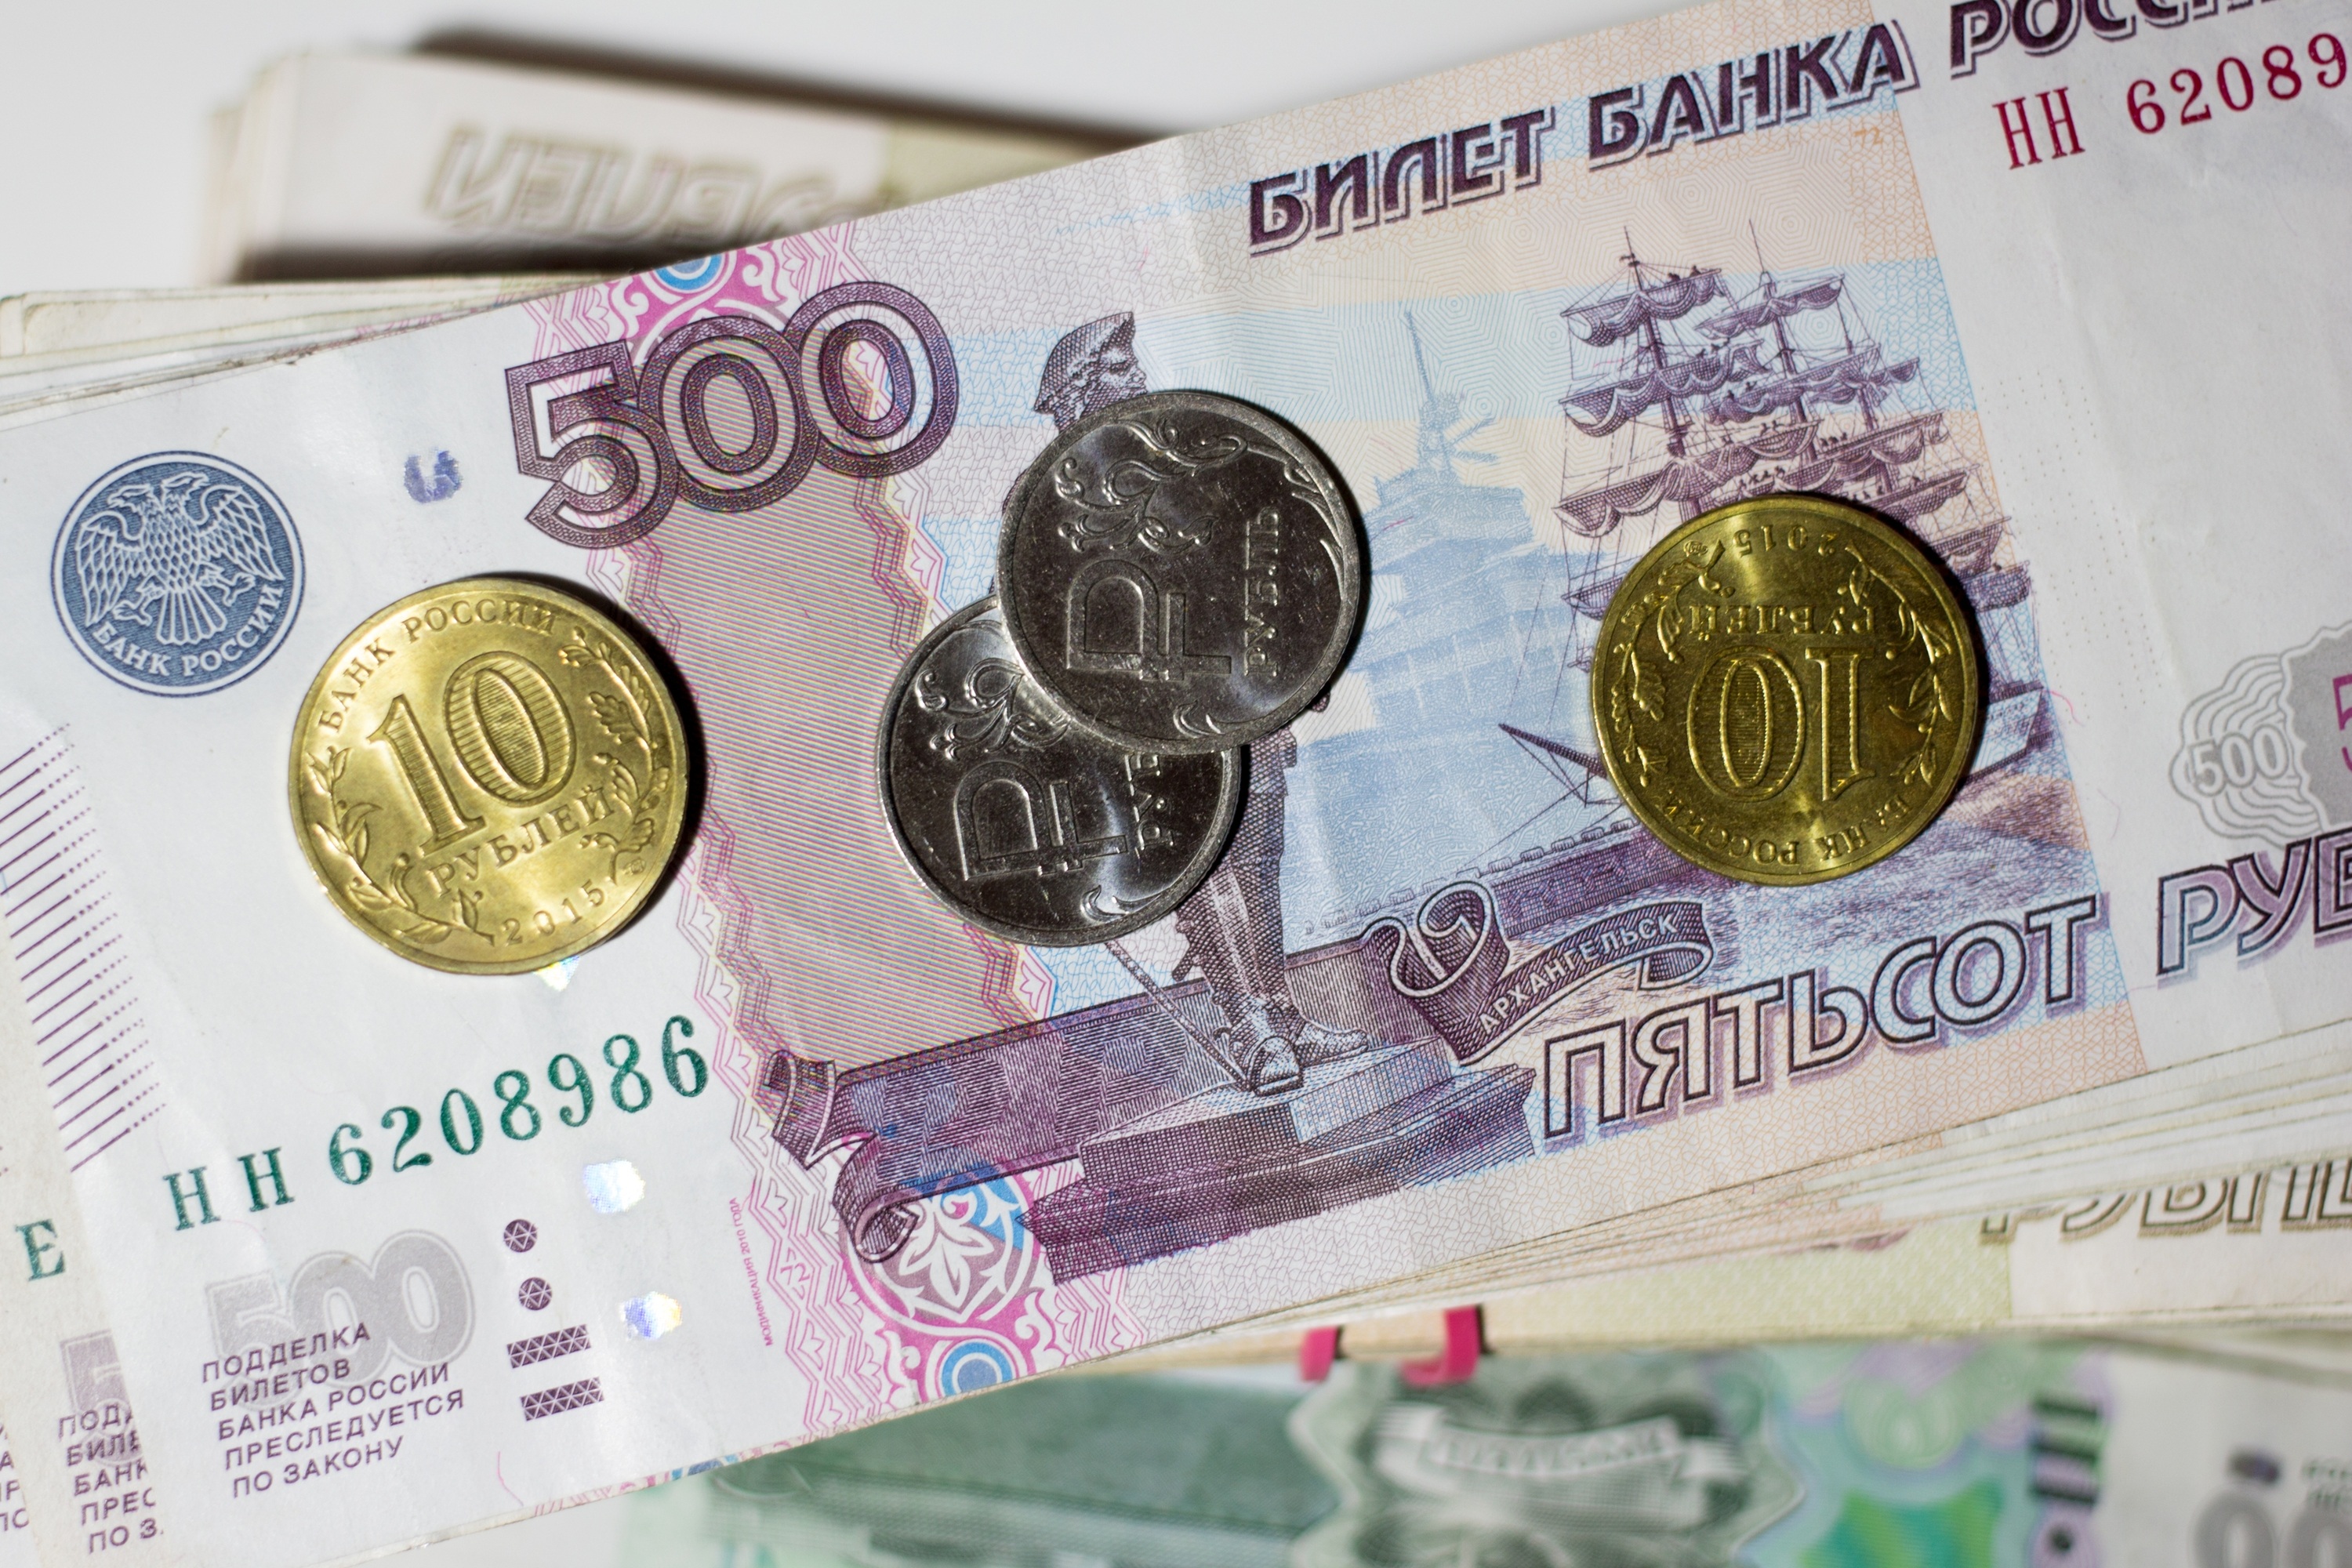
money, paper, material, brand, cash, bank, currency, crisis, dollar, russian, coins, ruble, banknote, bills, tutus, money handling